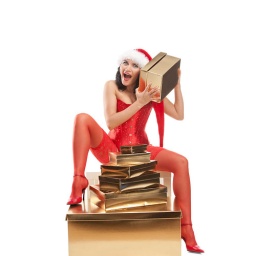
Beautiful christmas woman in santa hat with fancy box